Tyntesfield

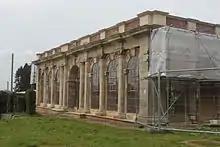
The Orangery

The house sits within of parkland, which the Trust gained from the auction and retained around the property to preserve the house within its environment. The wooded park leads down a tree-lined drive to balustraded terraces, and paths lead to the rose garden, summer houses, the aviary and the former concrete-lined lake, which has been empty since the Second World War.